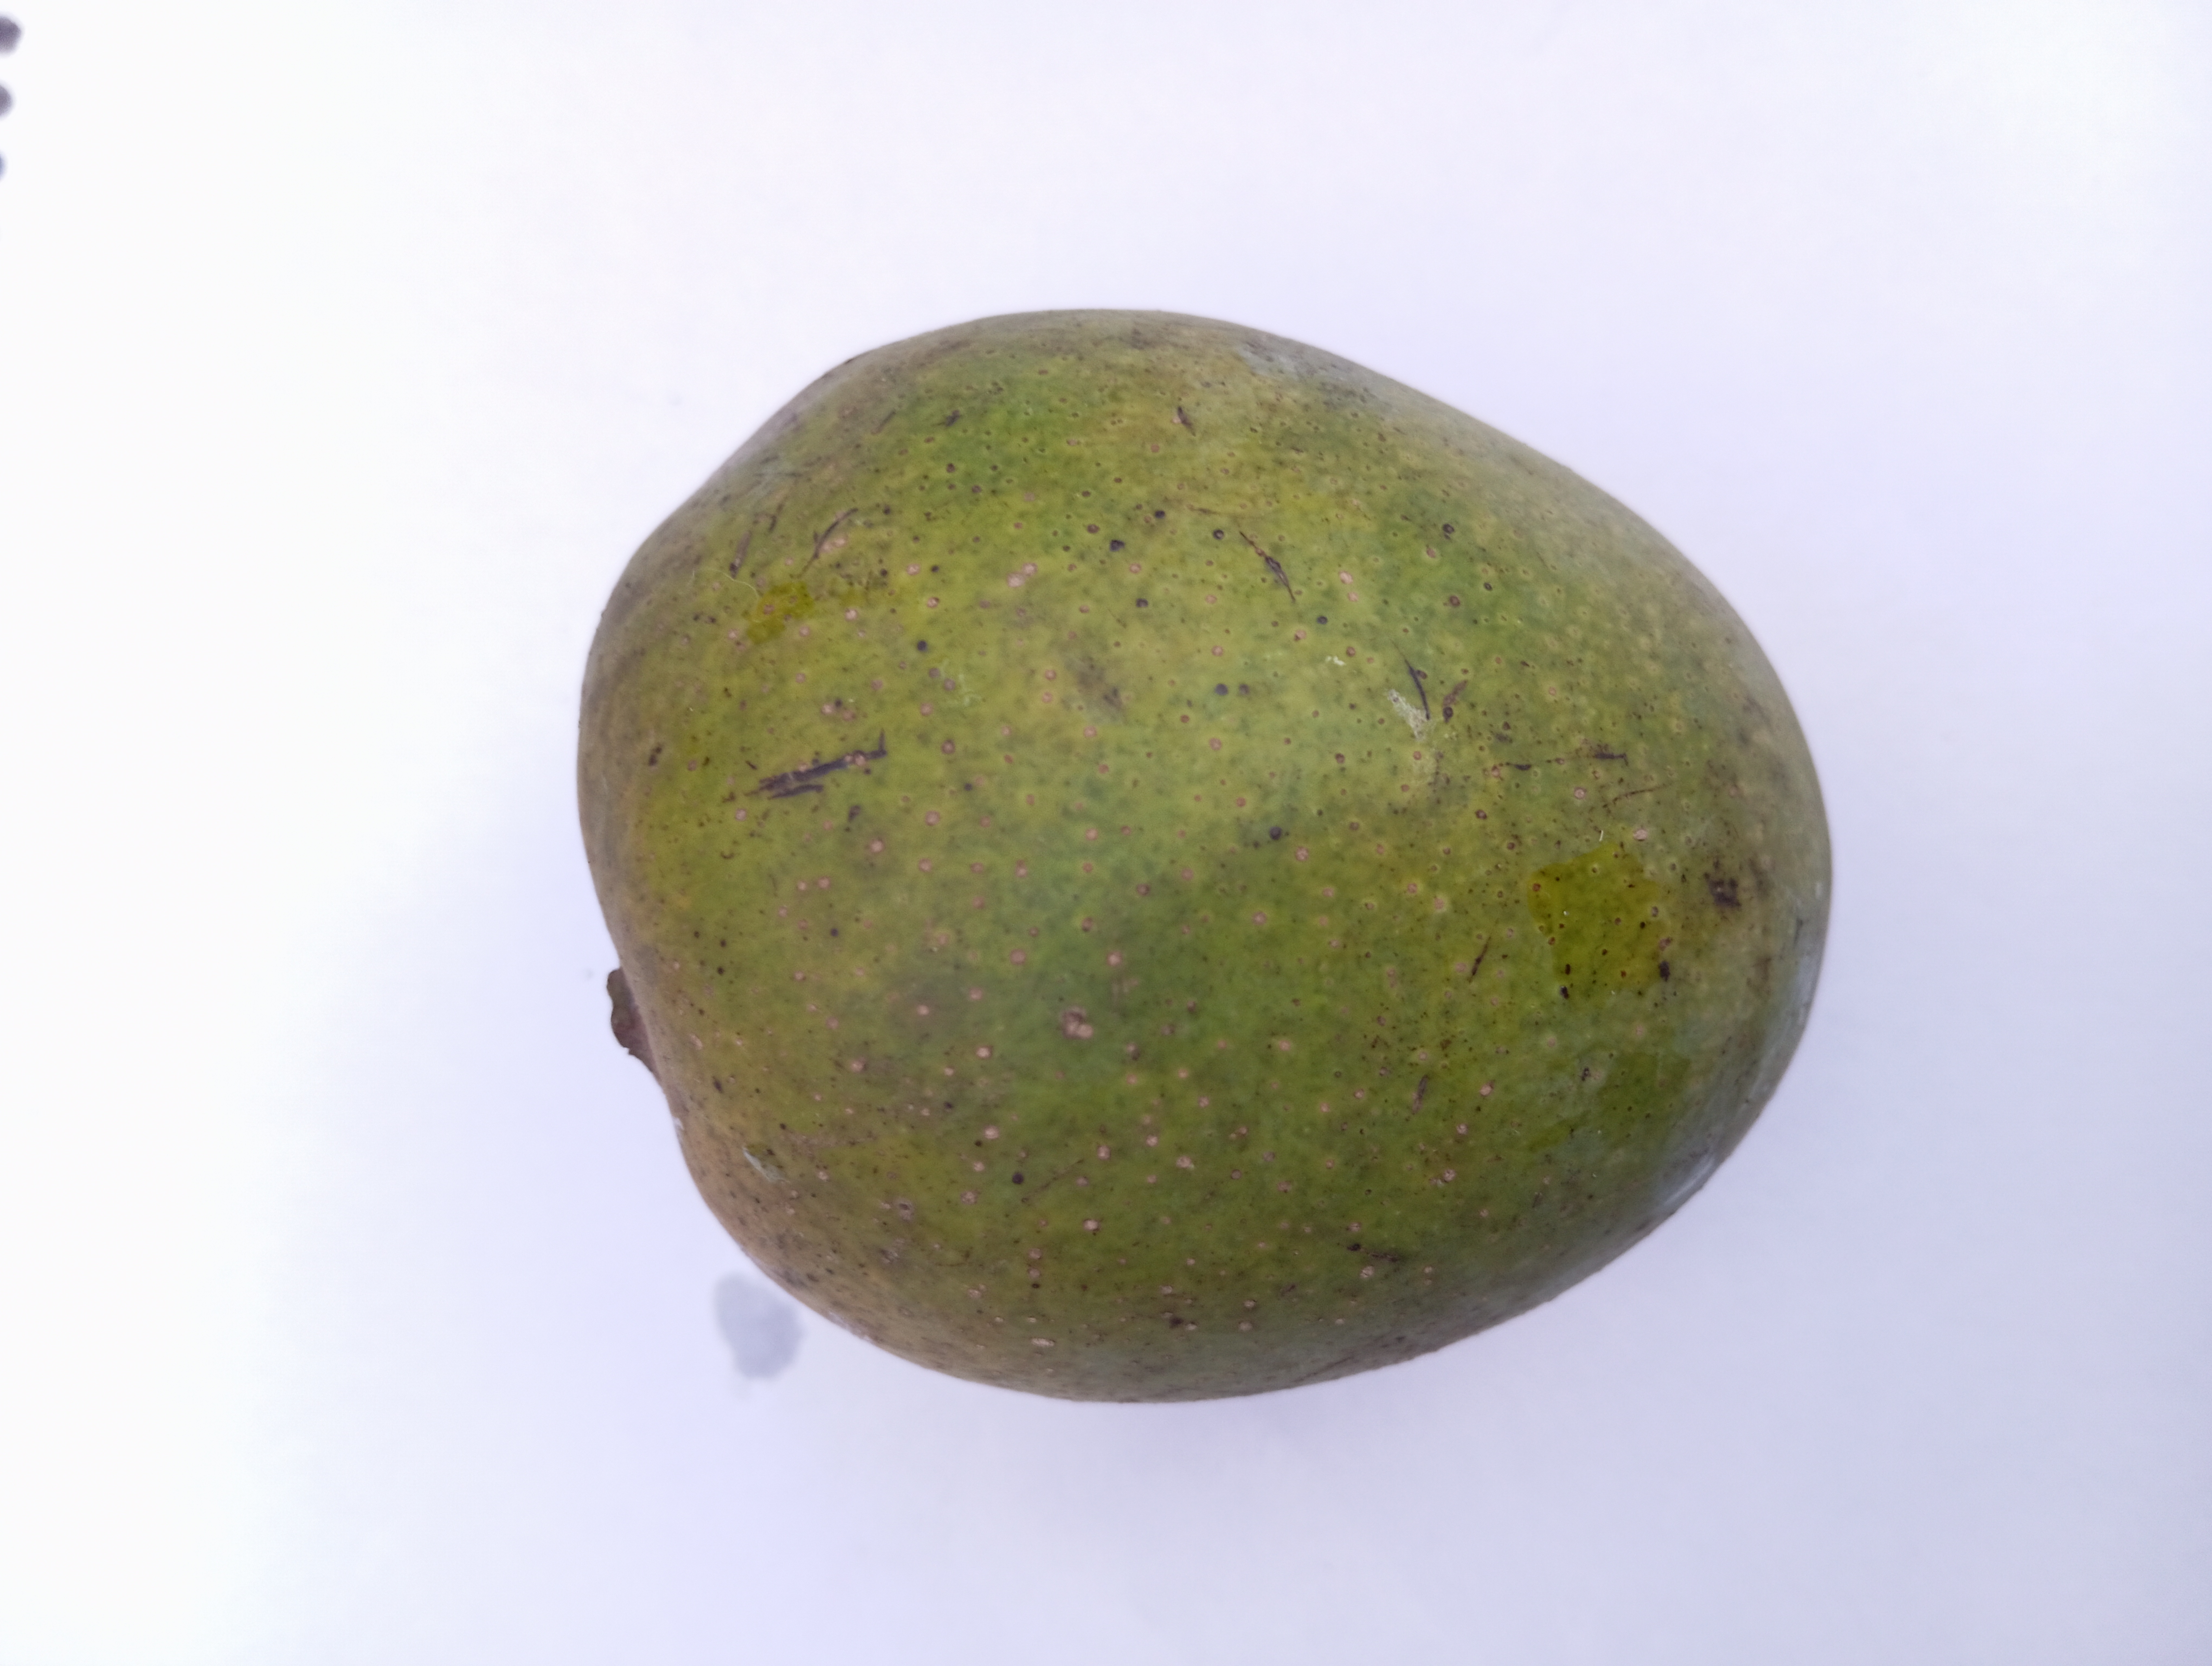
Mango variety: Himsagar